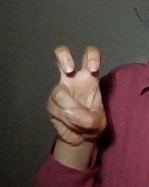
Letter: toot